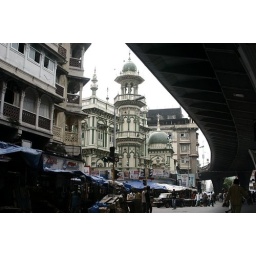
under JJ fly over, South Mumbai. Fortunately, no rain today! but the sky is (still) white during the monsoon.